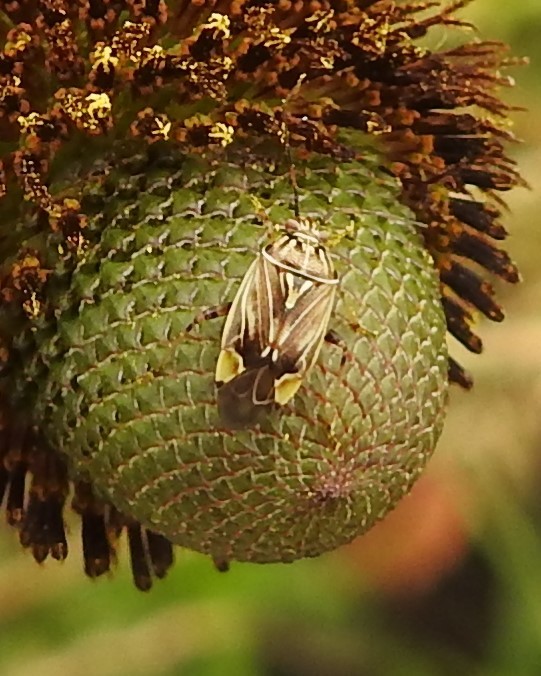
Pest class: lygus_bug